1970 World Series

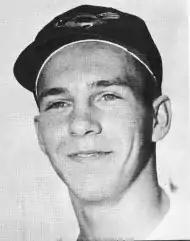
Brooks Robinson

The Reds got off to a fast start, taking a 3–0 lead off Jim Palmer on a first-inning RBI single by Johnny Bench and a third-inning two-run homer by Lee May. The Orioles' offense answered with a two-run homer by Boog Powell in the fourth inning, off Reds starter Gary Nolan. Elrod Hendricks tied it with a homer in the fifth, and Brooks Robinson hit the game-winning homer in the seventh. In the sixth, Robinson made a spectacular backhanded grab of a hard grounder down the line by May before spinning to throw him out. It was one of several spectacular plays the Gold Glove third baseman would make in the series.